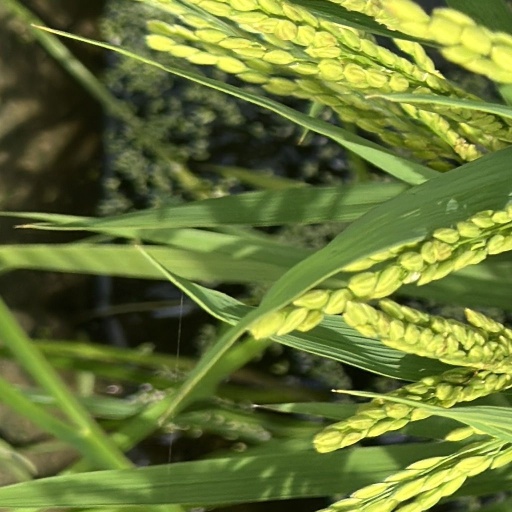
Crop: rice